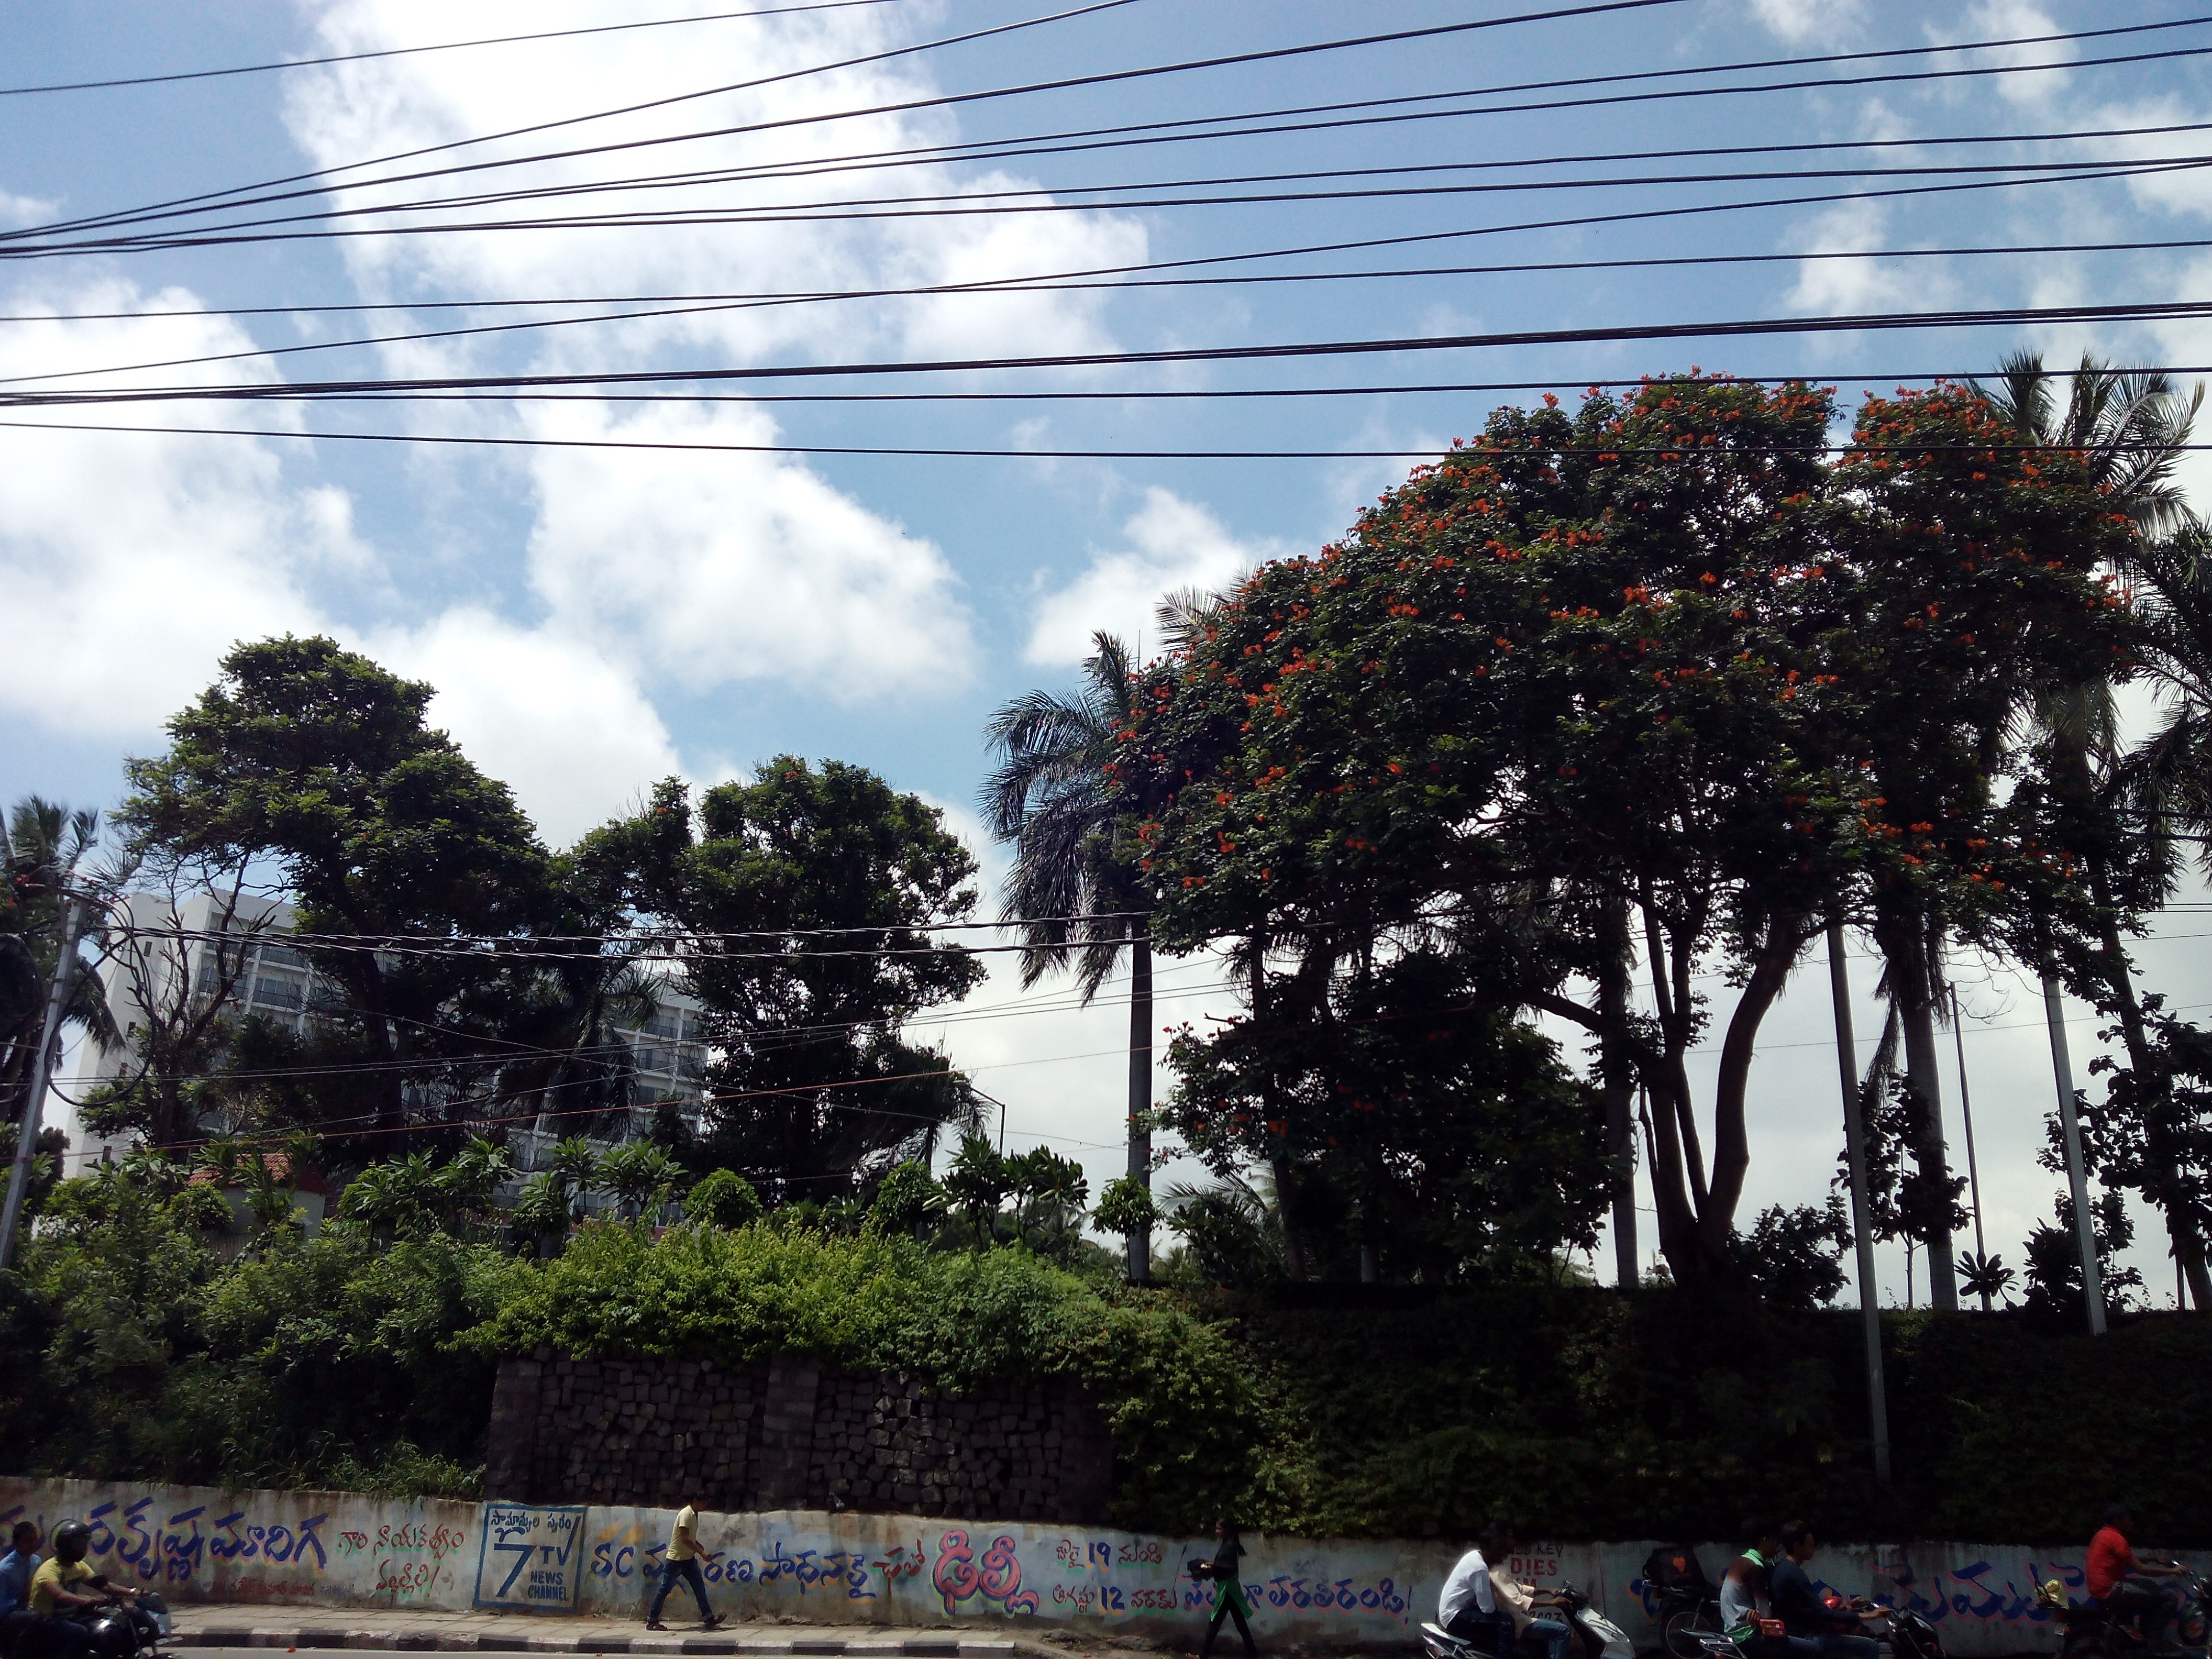
tree, flower, travel, tourism, urban area, woody plant, arecales